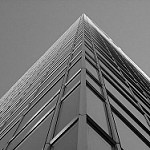
Label: B & W